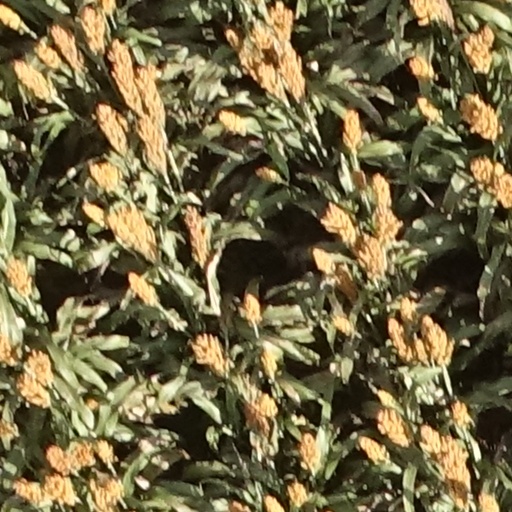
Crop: sorghum